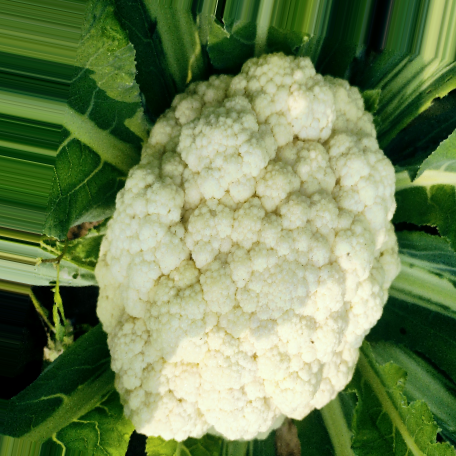
Label: Disease Free